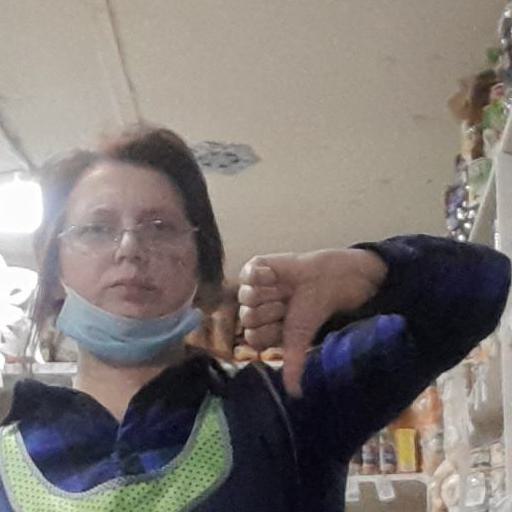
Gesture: dislike